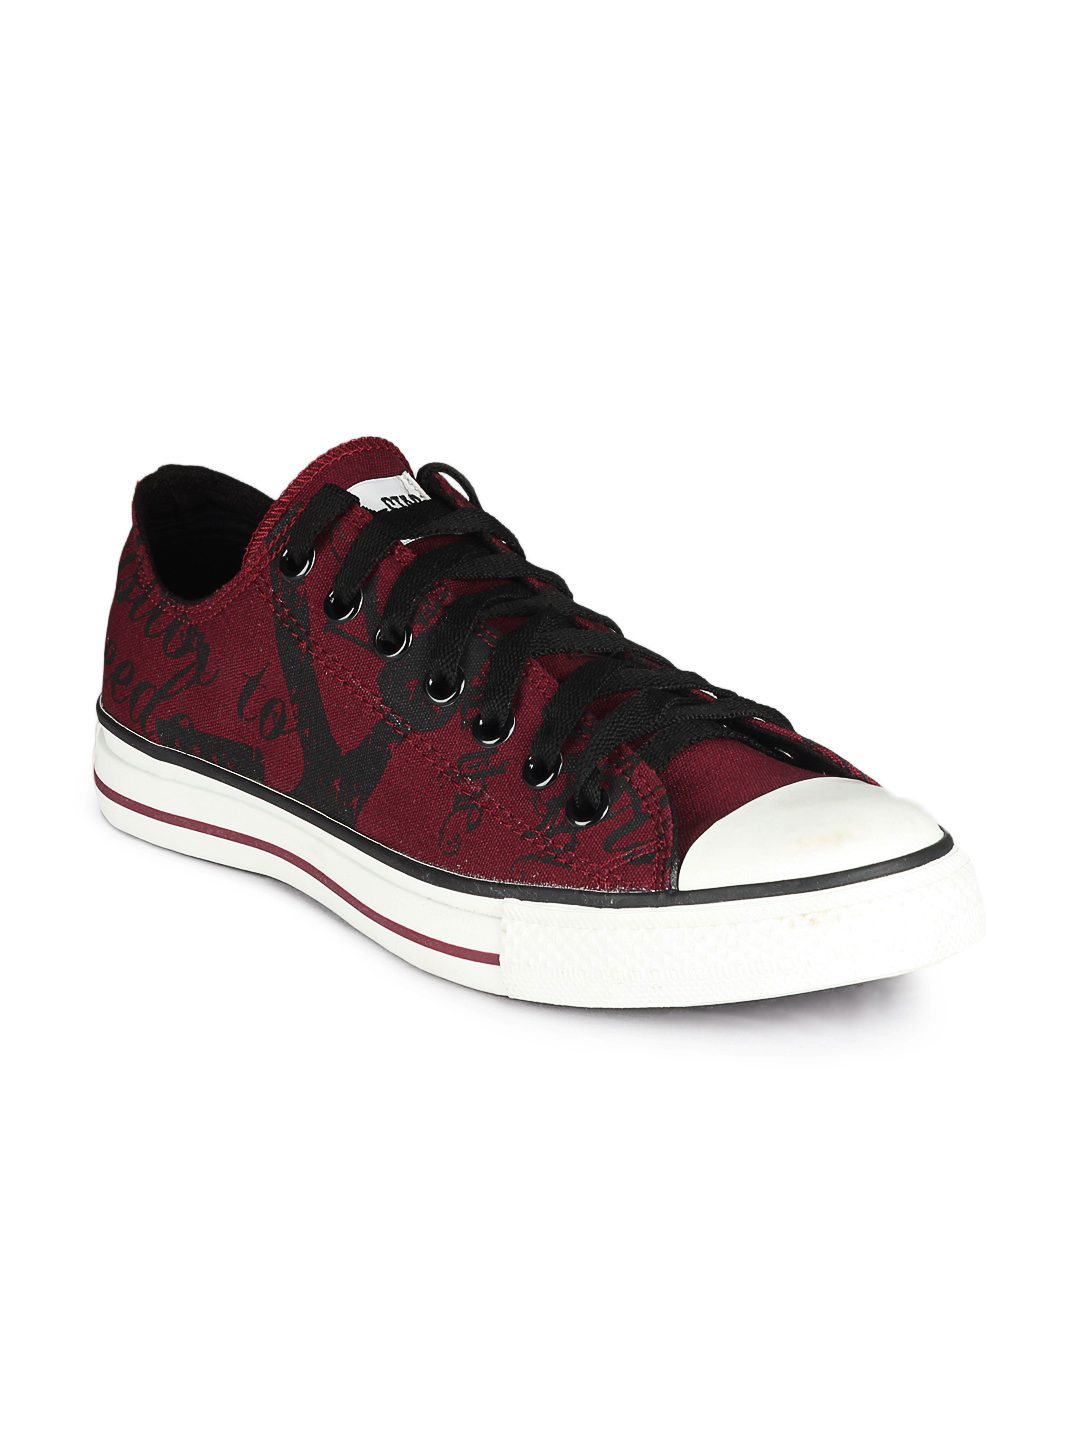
Converse Unisex Maroon Shoes
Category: Footwear / Shoes / Casual Shoes
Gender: Unisex
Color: Maroon
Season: Summer 2012
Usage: Casual